Anti-evolution legislation

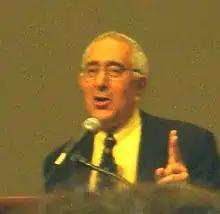
presenter Ben Stein, who stated "Love of God and compassion and empathy leads you to a very glorious place. Science leads you to killing people."

Pre-release screenings for legislators of the controversial film "", which portrays proponents of intelligent design as being "persecuted", have been presented by actor Ben Stein. There were special showings for legislators from Florida and Missouri to promote Academic Freedom bills in those states.